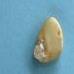
Maize quality: Bad